Question: Please indicate a possible affordance area of swing_golf_clubs that can be used for holding
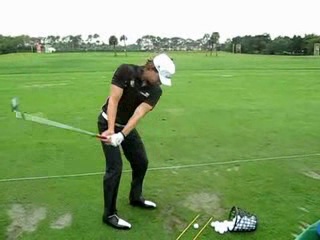
Answer: [85.205, 127.501, 119.553, 145.479]